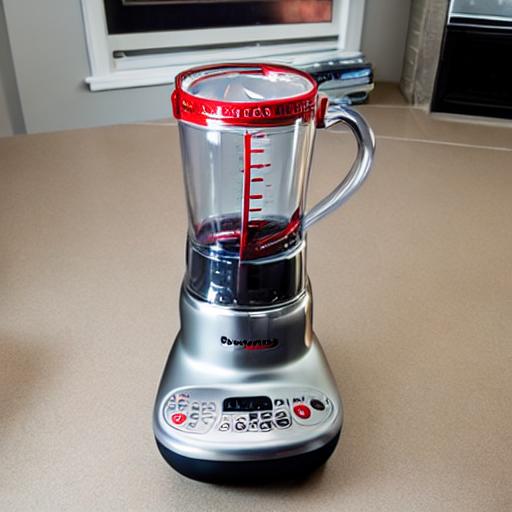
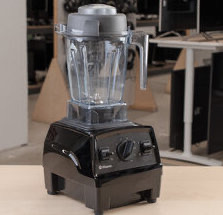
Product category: items_blender
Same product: no